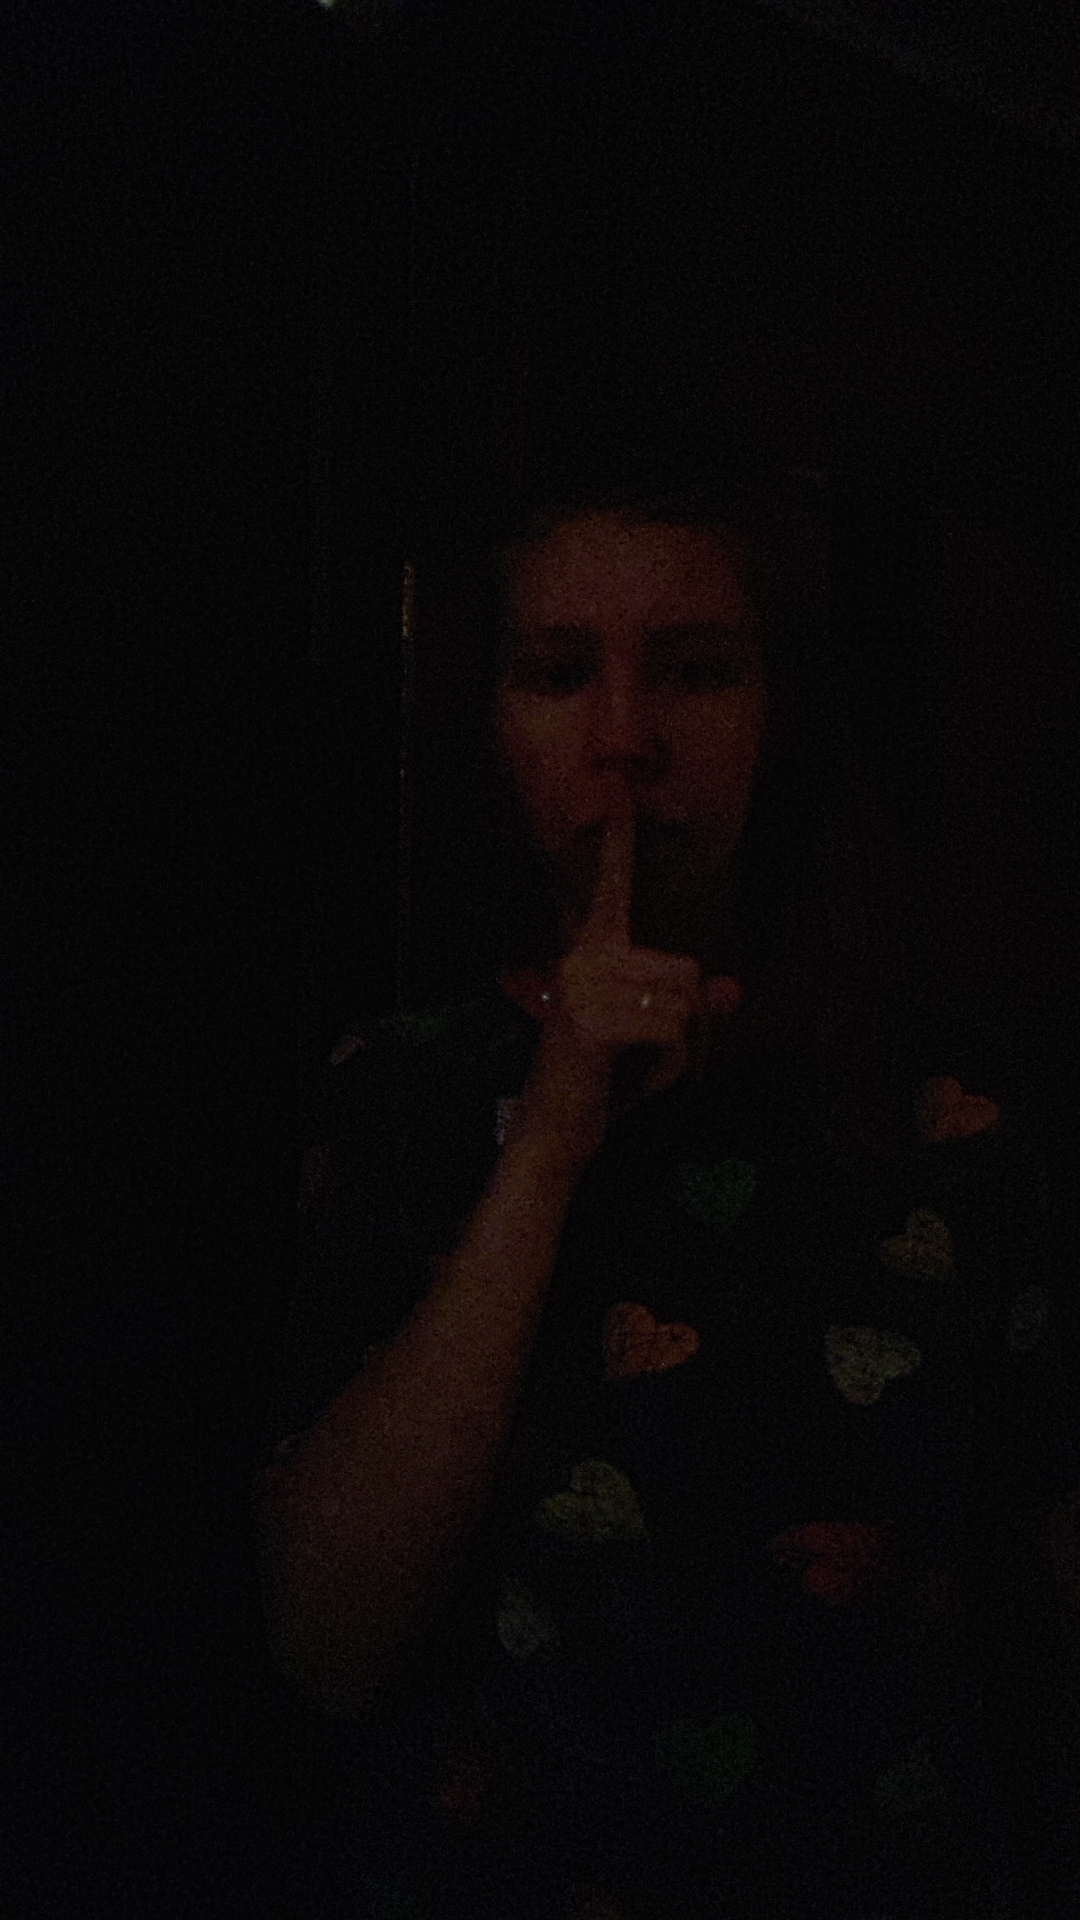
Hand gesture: mute